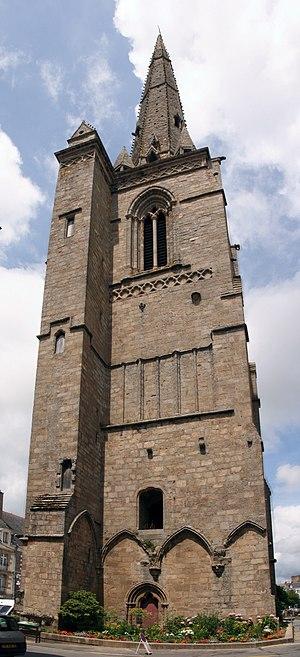
Tour gothique de l’Abbaye Saint-Sauveur de Redon, Bretagne, France.
L'abbatiale Saint-Sauveur est une église catholique située à Redon dans le département français d'Ille-et-Vilaine en région Bretagne. Située au nord de l'ancienne abbaye Saint-Sauveur de Redon, elle en était l'église abbatiale jusqu'en 1790. À cette date, l'abbaye est supprimée ; l'église est ensuite affectée à la paroisse, tandis que les bâtiments conventuels deviennent un lycée.
La bataille de Redon se déroule le 4 juin 1815, lors de la chouannerie de 1815.